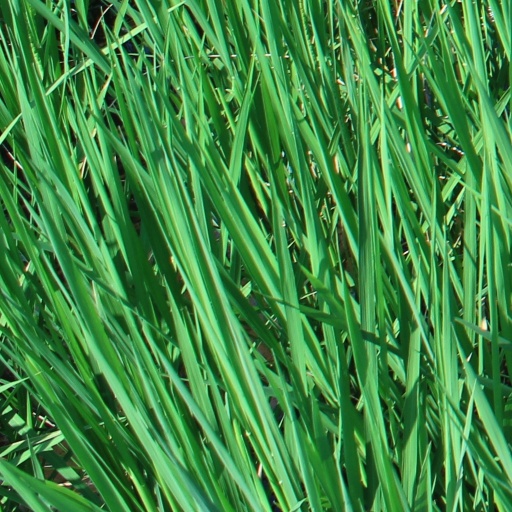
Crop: rice